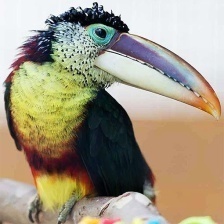
Species: CURL CRESTED ARACURI
Scientific name: PTEROGLOSSUS BEAUHARNAESII
ImageNet parent category: toucan